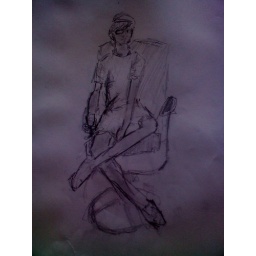
boy in hat on chair with wine